2019 World Rowing Junior Championships

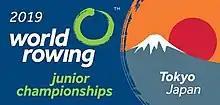

The 53rd World Rowing Junior Championships took place from 7 to 11 August 2019 at the Sea Forest Waterway, Odaiba (Tokyo Bay) in Tokyo, Japan. All rowers are 18 years of age or younger.